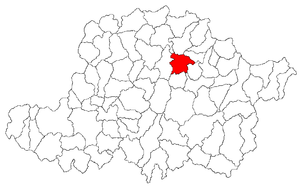
Bocsig est une commune du județ d'Arad, Roumanie qui compte 3 231 habitants.